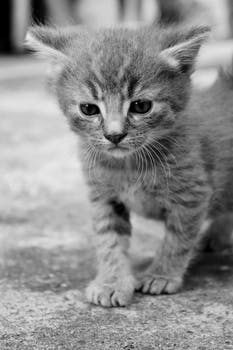
Label: No Watermark